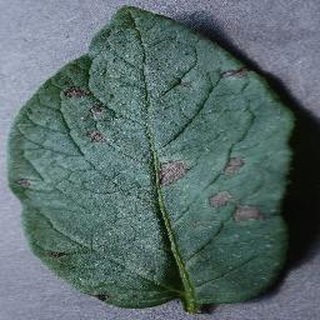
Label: potato_early_blight